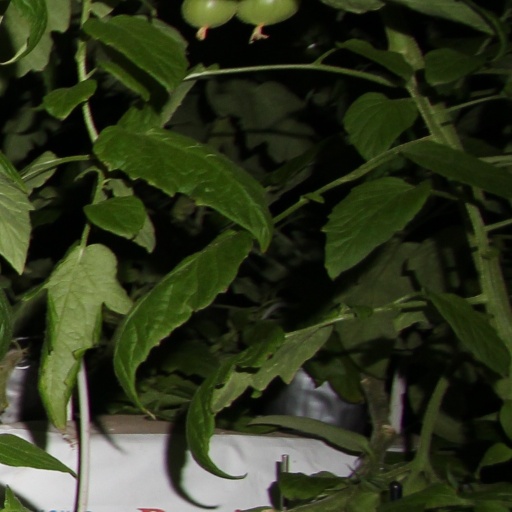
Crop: tomato